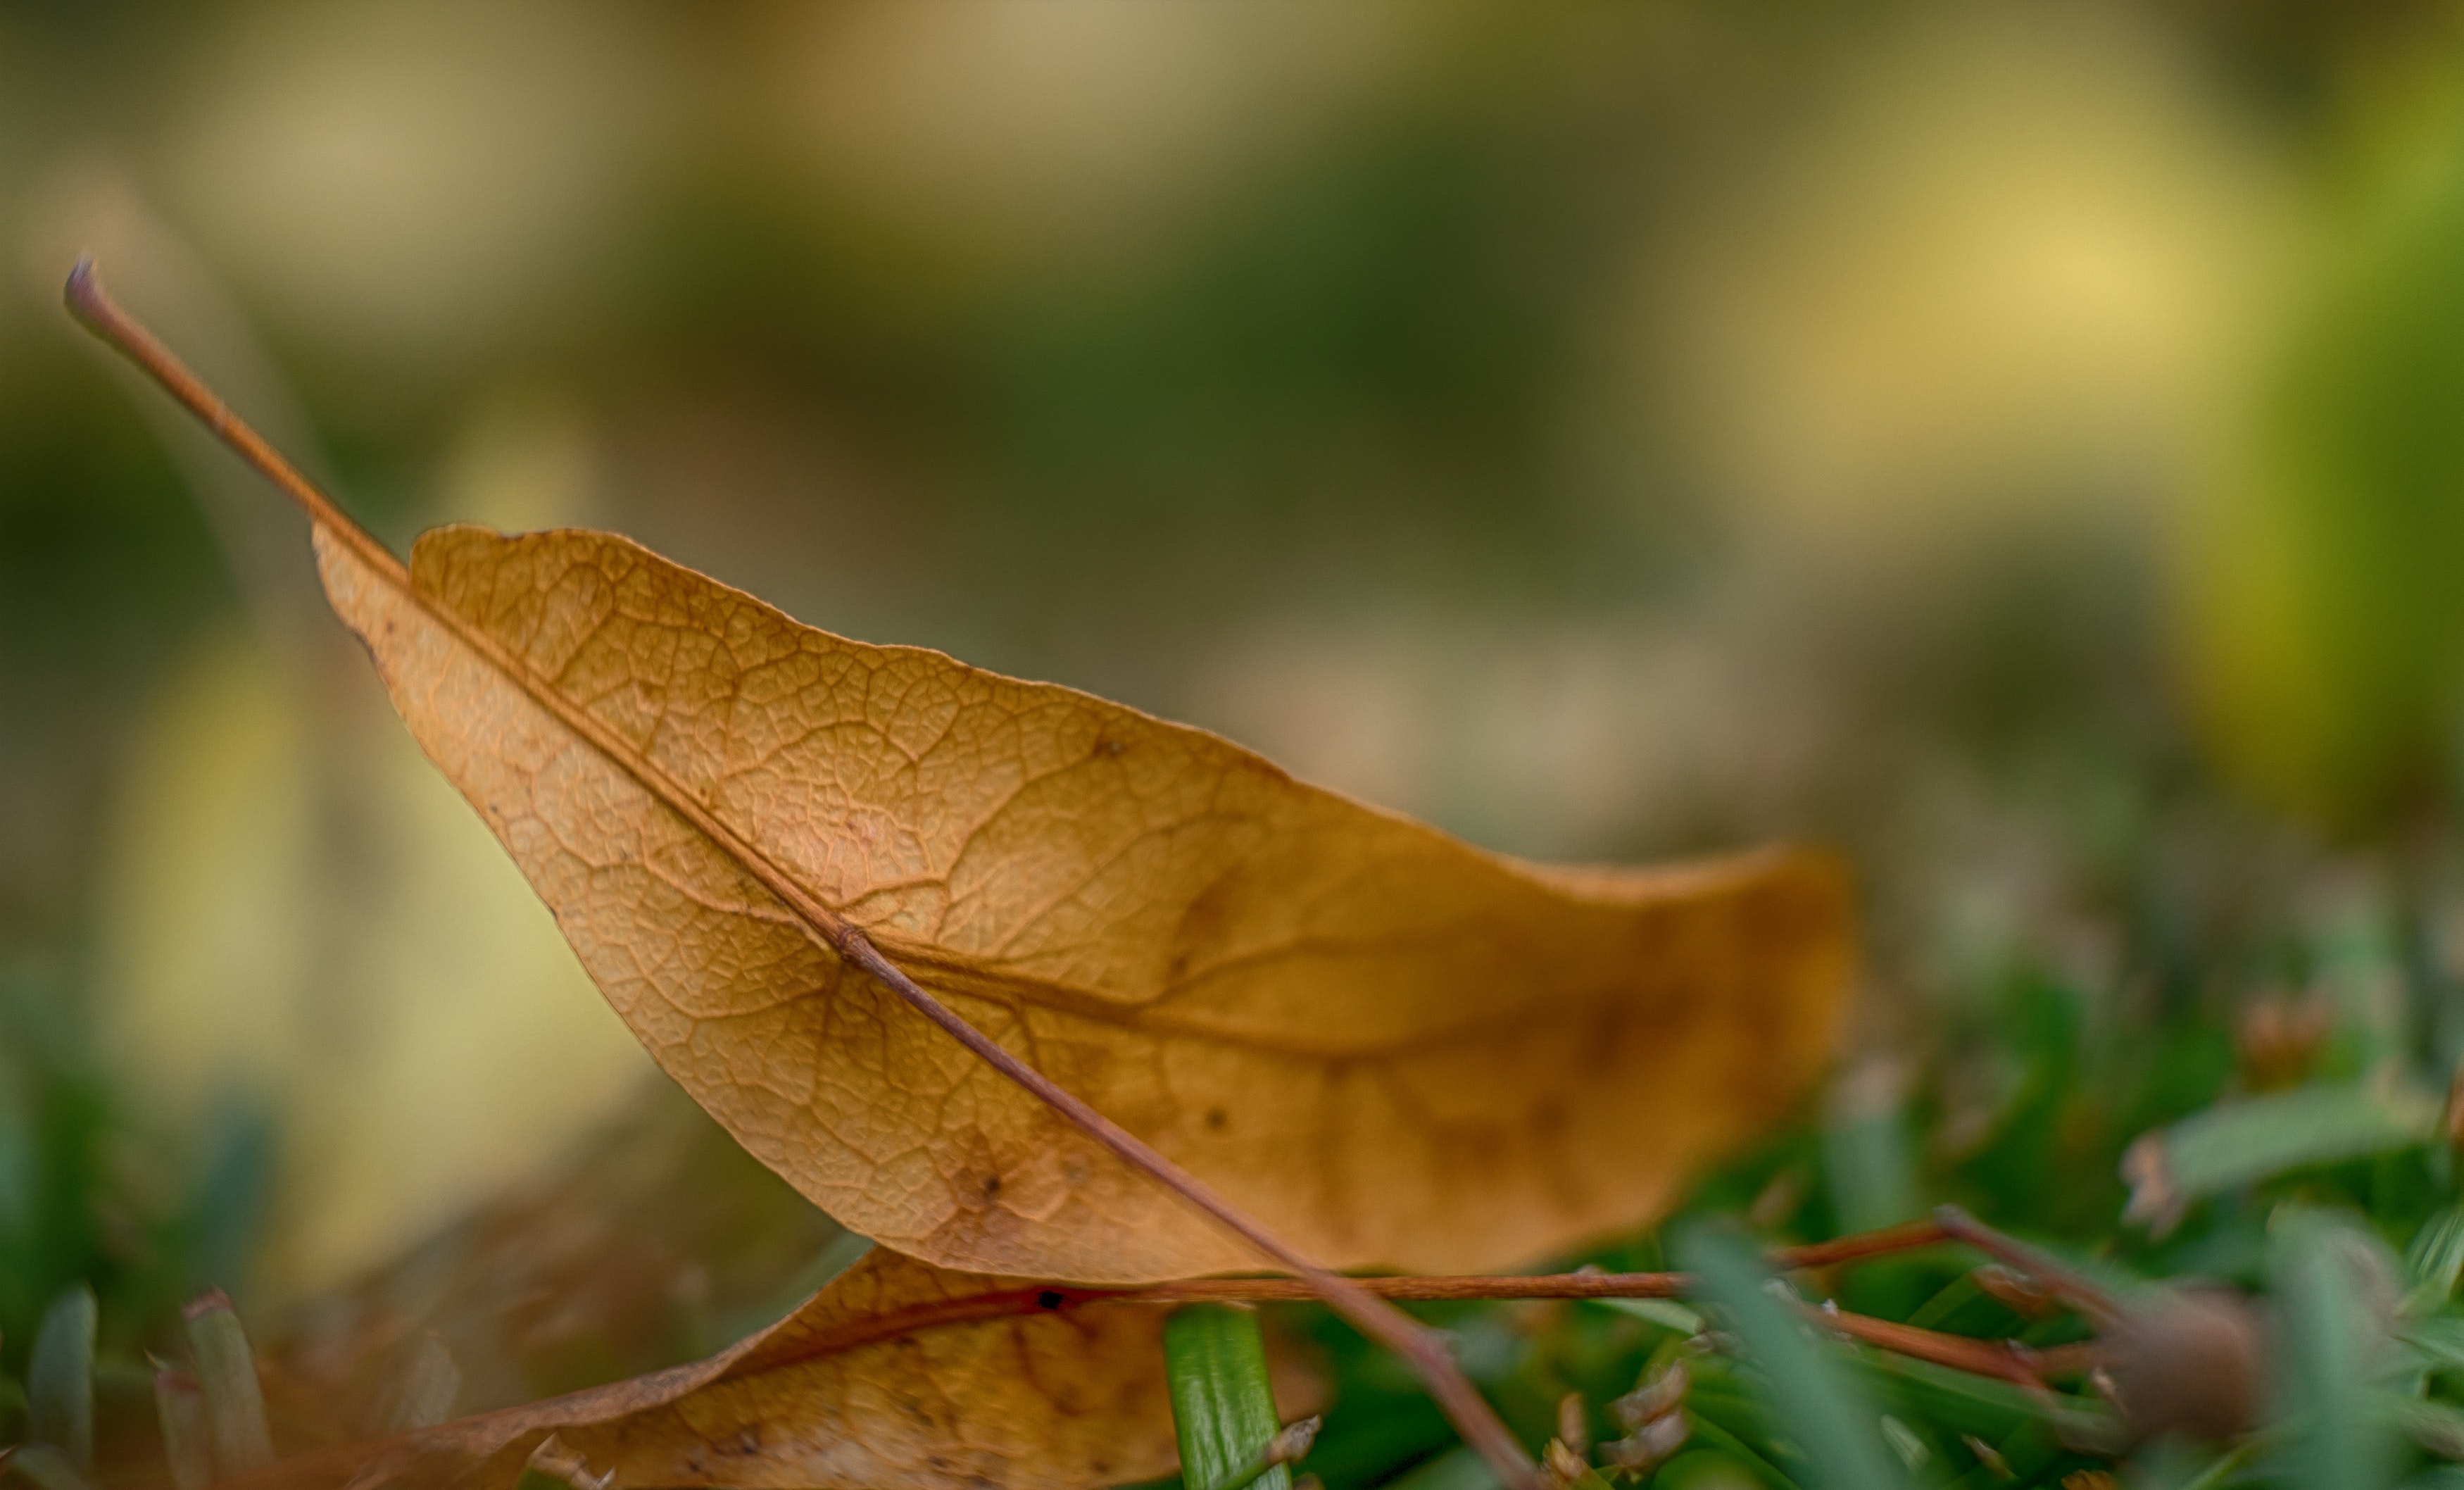
leaf, plant, close up, yellow, autumn, macro photography, sky, flower, grass, tree, deciduous, twig, photography, sunlight, branch, plant stem